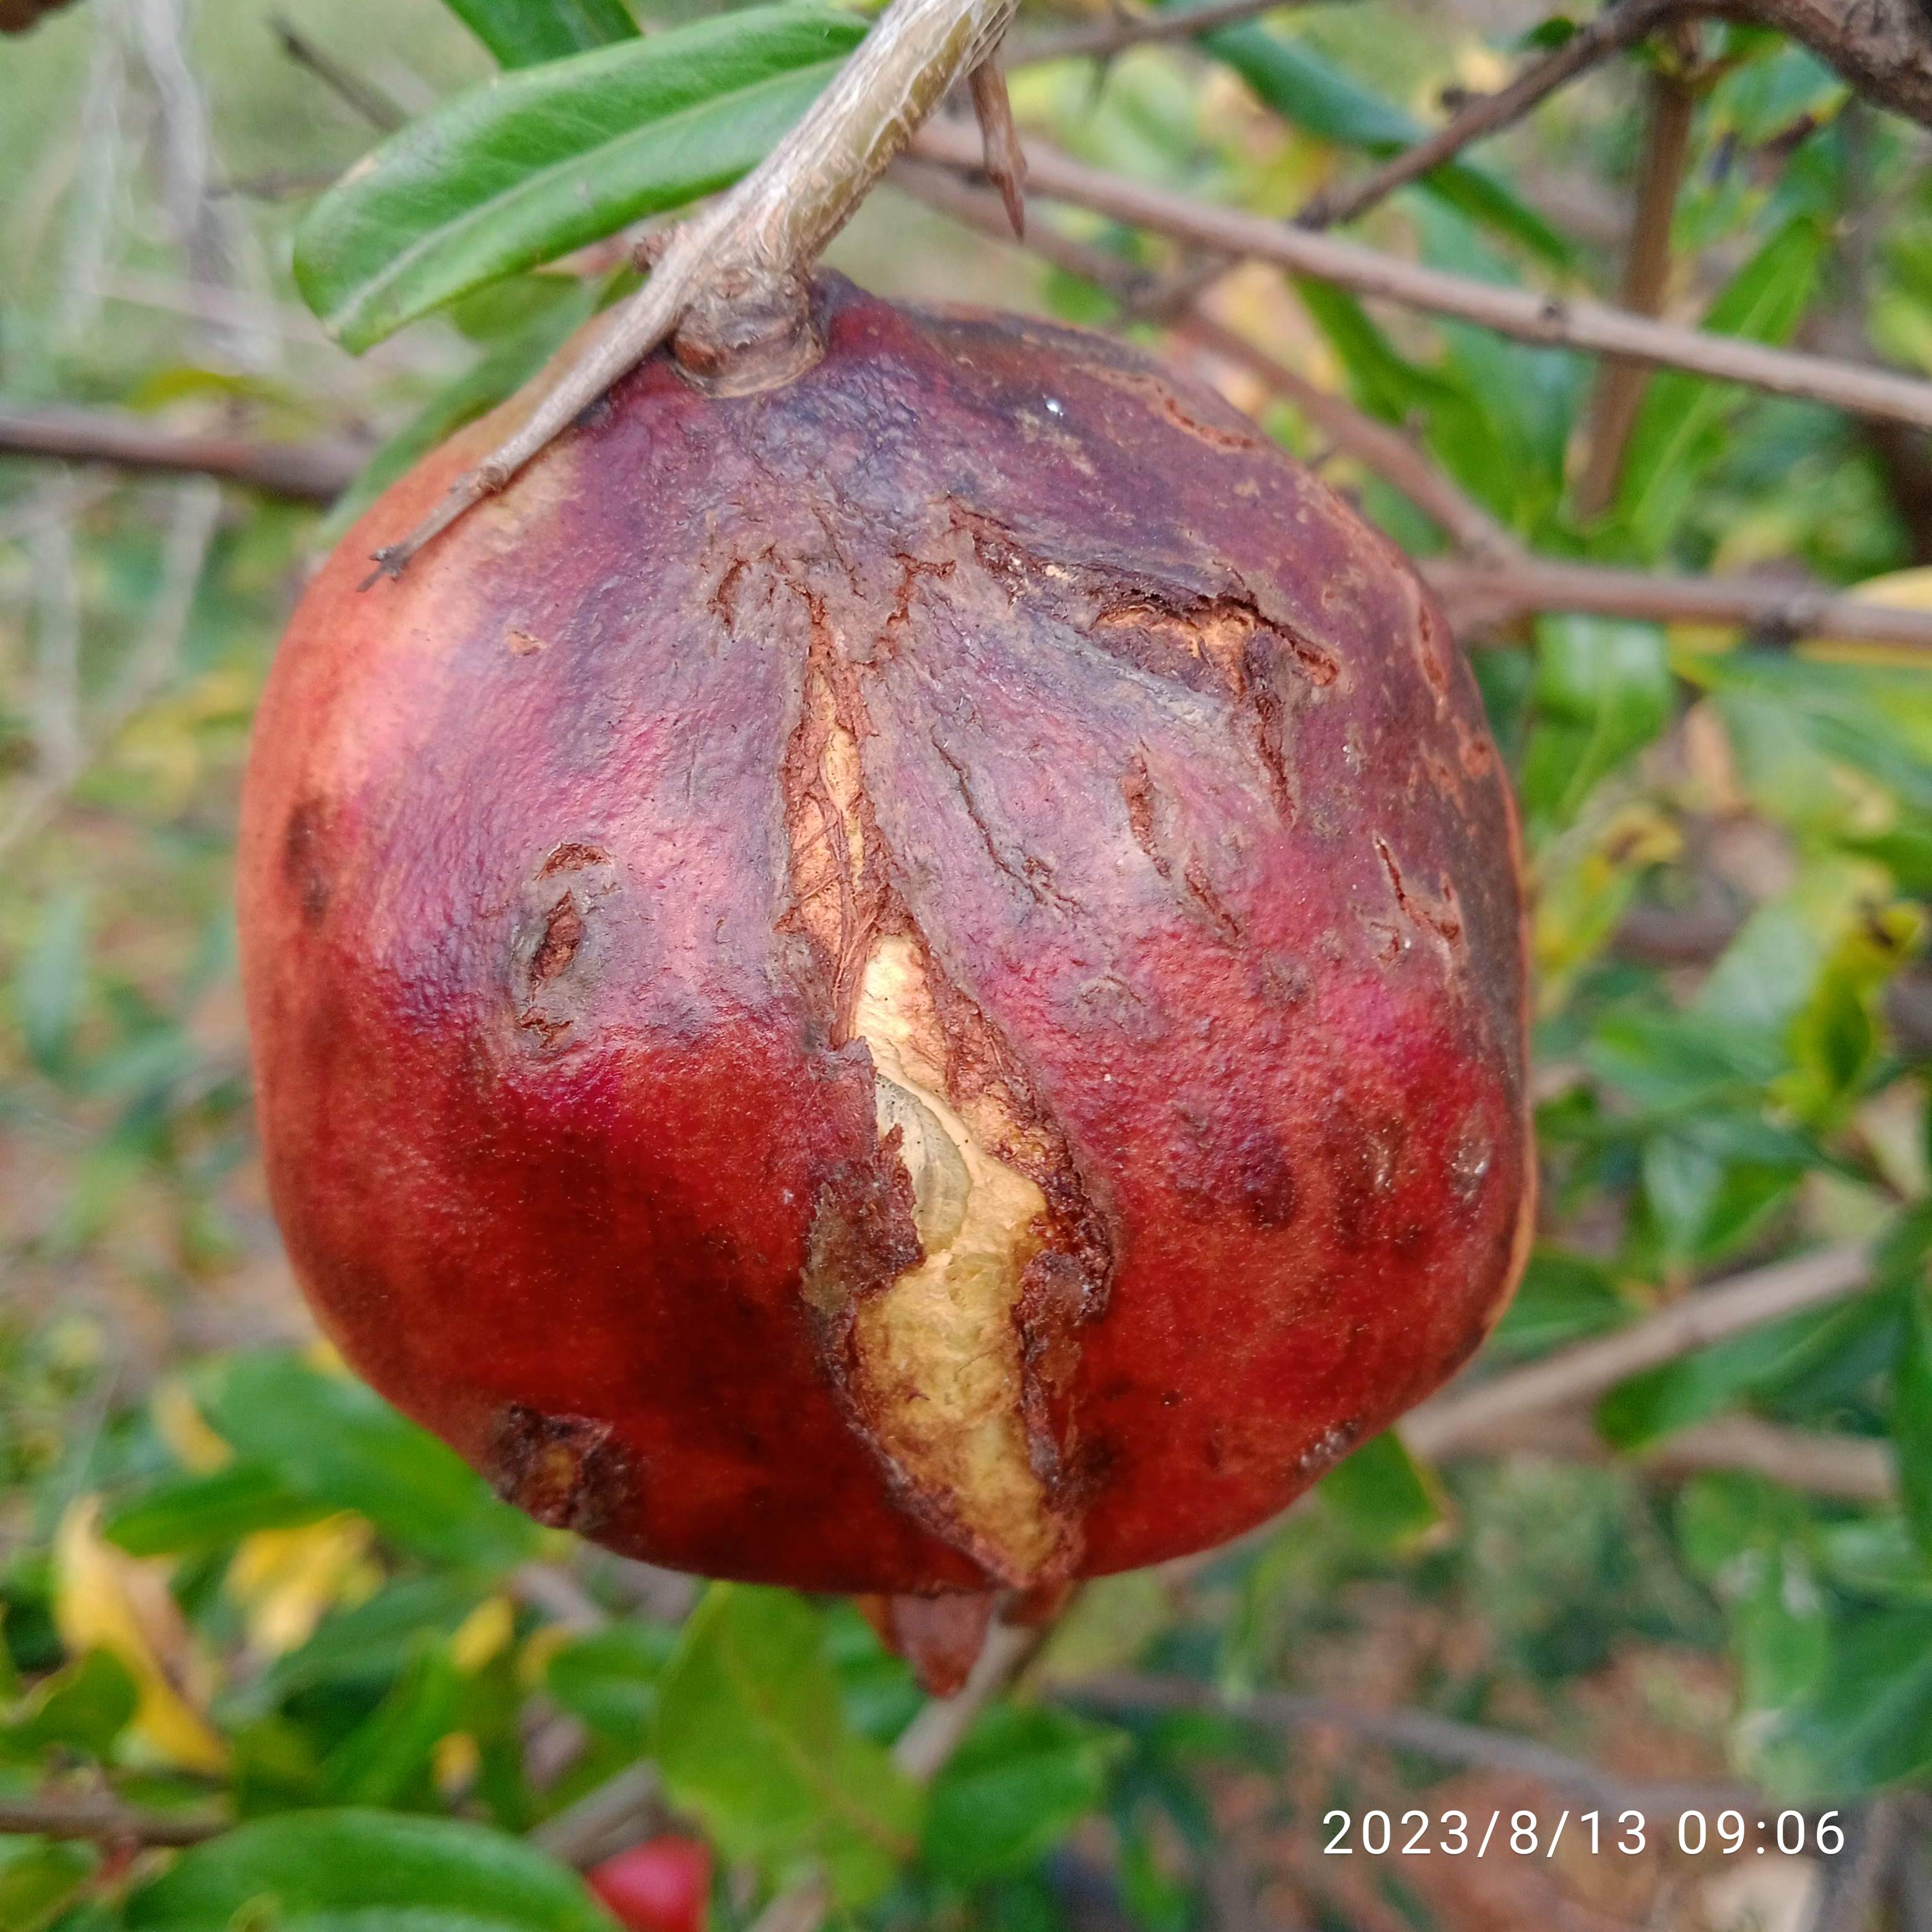
Label: Bacterial_Blight